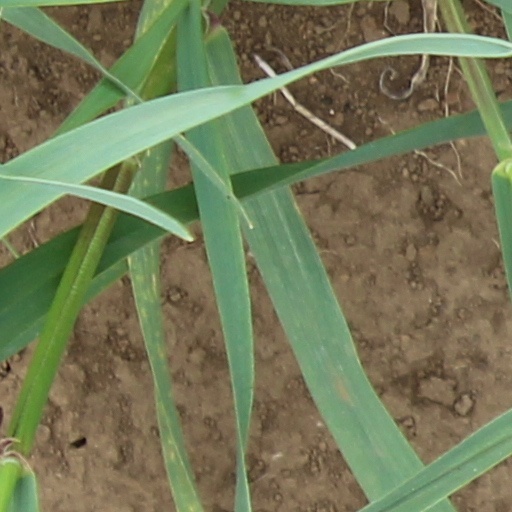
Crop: wheat